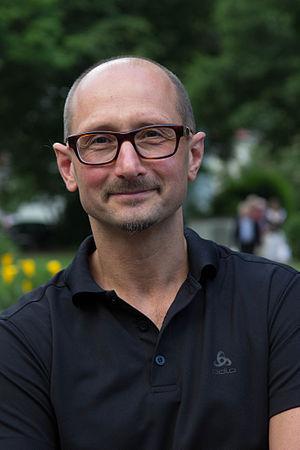
Heinrich Steinfest, né le 10 avril 1961 à Albury en Nouvelle-Galles du Sud, est un écrivain autrichien, auteur de romans policiers.